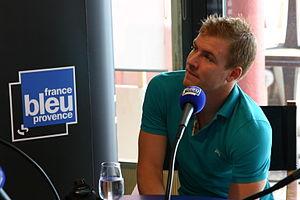
Yoris Grandjean au Cercle des Nageurs de Marseille sur France Bleu Provence, juin 2012.
À Liège, le sport occupe une place importante puisque cette ville qui compte une population de 197 013 habitants est, comme dans le reste du pays, principalement rythmée par le football.
Yoris Grandjean est un nageur belge spécialiste des épreuves de sprint en nage libre. S'entraînant au sein du Cercle des nageurs de Marseille, il détient deux titres de champion du monde junior. Il est par ailleurs l'actuel détenteur du record de Belgique du 50 m nage libre en 22 s 13 et du 50 m papillon en 23 s 58. Il a également été détenteur du record de Belgique de 100 m nage libre en 48 s 82, jusqu'à ce que Dieter Dekoninck ne batte ce record en 48 s 79 lors du relais 4 × 100m des Jeux olympiques de Londres 2012.